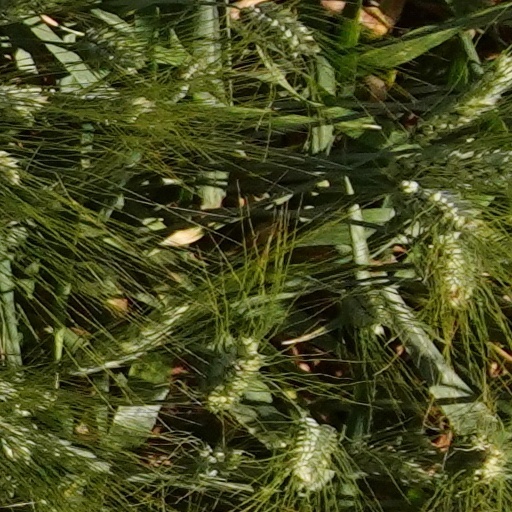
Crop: wheat